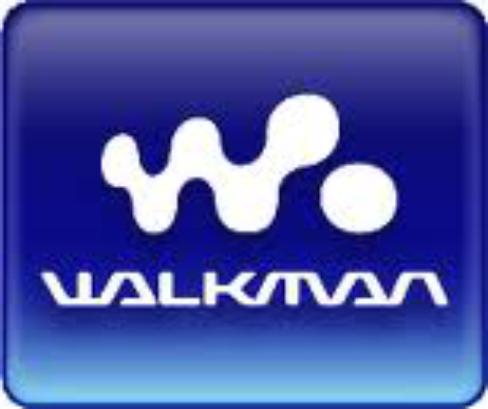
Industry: Electronic